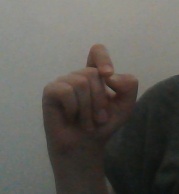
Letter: fa